Log flume

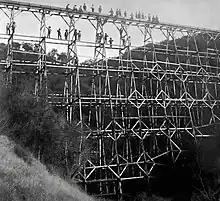
The high trestle on the Sanger Flume was over tall.

Flume routes were surveyed by engineers using the same methods as a railroad survey. However, flumes had several advantages to logging railroads in steep terrain. They could span gulches using much lighter trestles and they took up less space, fitting inside narrower canyons where there wasn’t room for a railroad. The main disadvantage of the light construction was they were damaged more easily by fire, floods, wind, and falling timber. But they could be repaired more cheaply.